Sarajevo

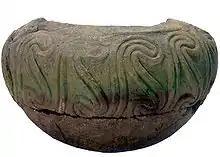
Neolithic period Butmir vase

Air pollution is a major issue in Sarajevo. According to the 2016 World Health Organization's Ambient Air Pollution Database, the annual average PM2.5 concentration in 2010 was estimated to be 30 μg/m based on PM10 measurement, which is 3 times higher than recommended by WHO Air Quality Guidelines for the annual average PM2.5. There are no recent direct long-term PM2.5 measurements available in Sarajevo and only estimates can be made from PM10, which is less health-relevant than PM2.5. Real-time air quality data in the form of PM10, ozone, NO, CO and SO by the Federal Hydrometeorological Institute .